Jeff Sessions

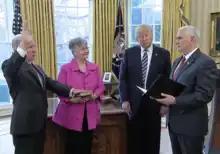
Sessions is sworn in as Attorney General by Vice President Mike Pence.

During the transition, Sessions played a large role in appointments and policy preparation relative to space, NASA and related facilities in Alabama, while Peter Thiel advocated for private spaceflight.